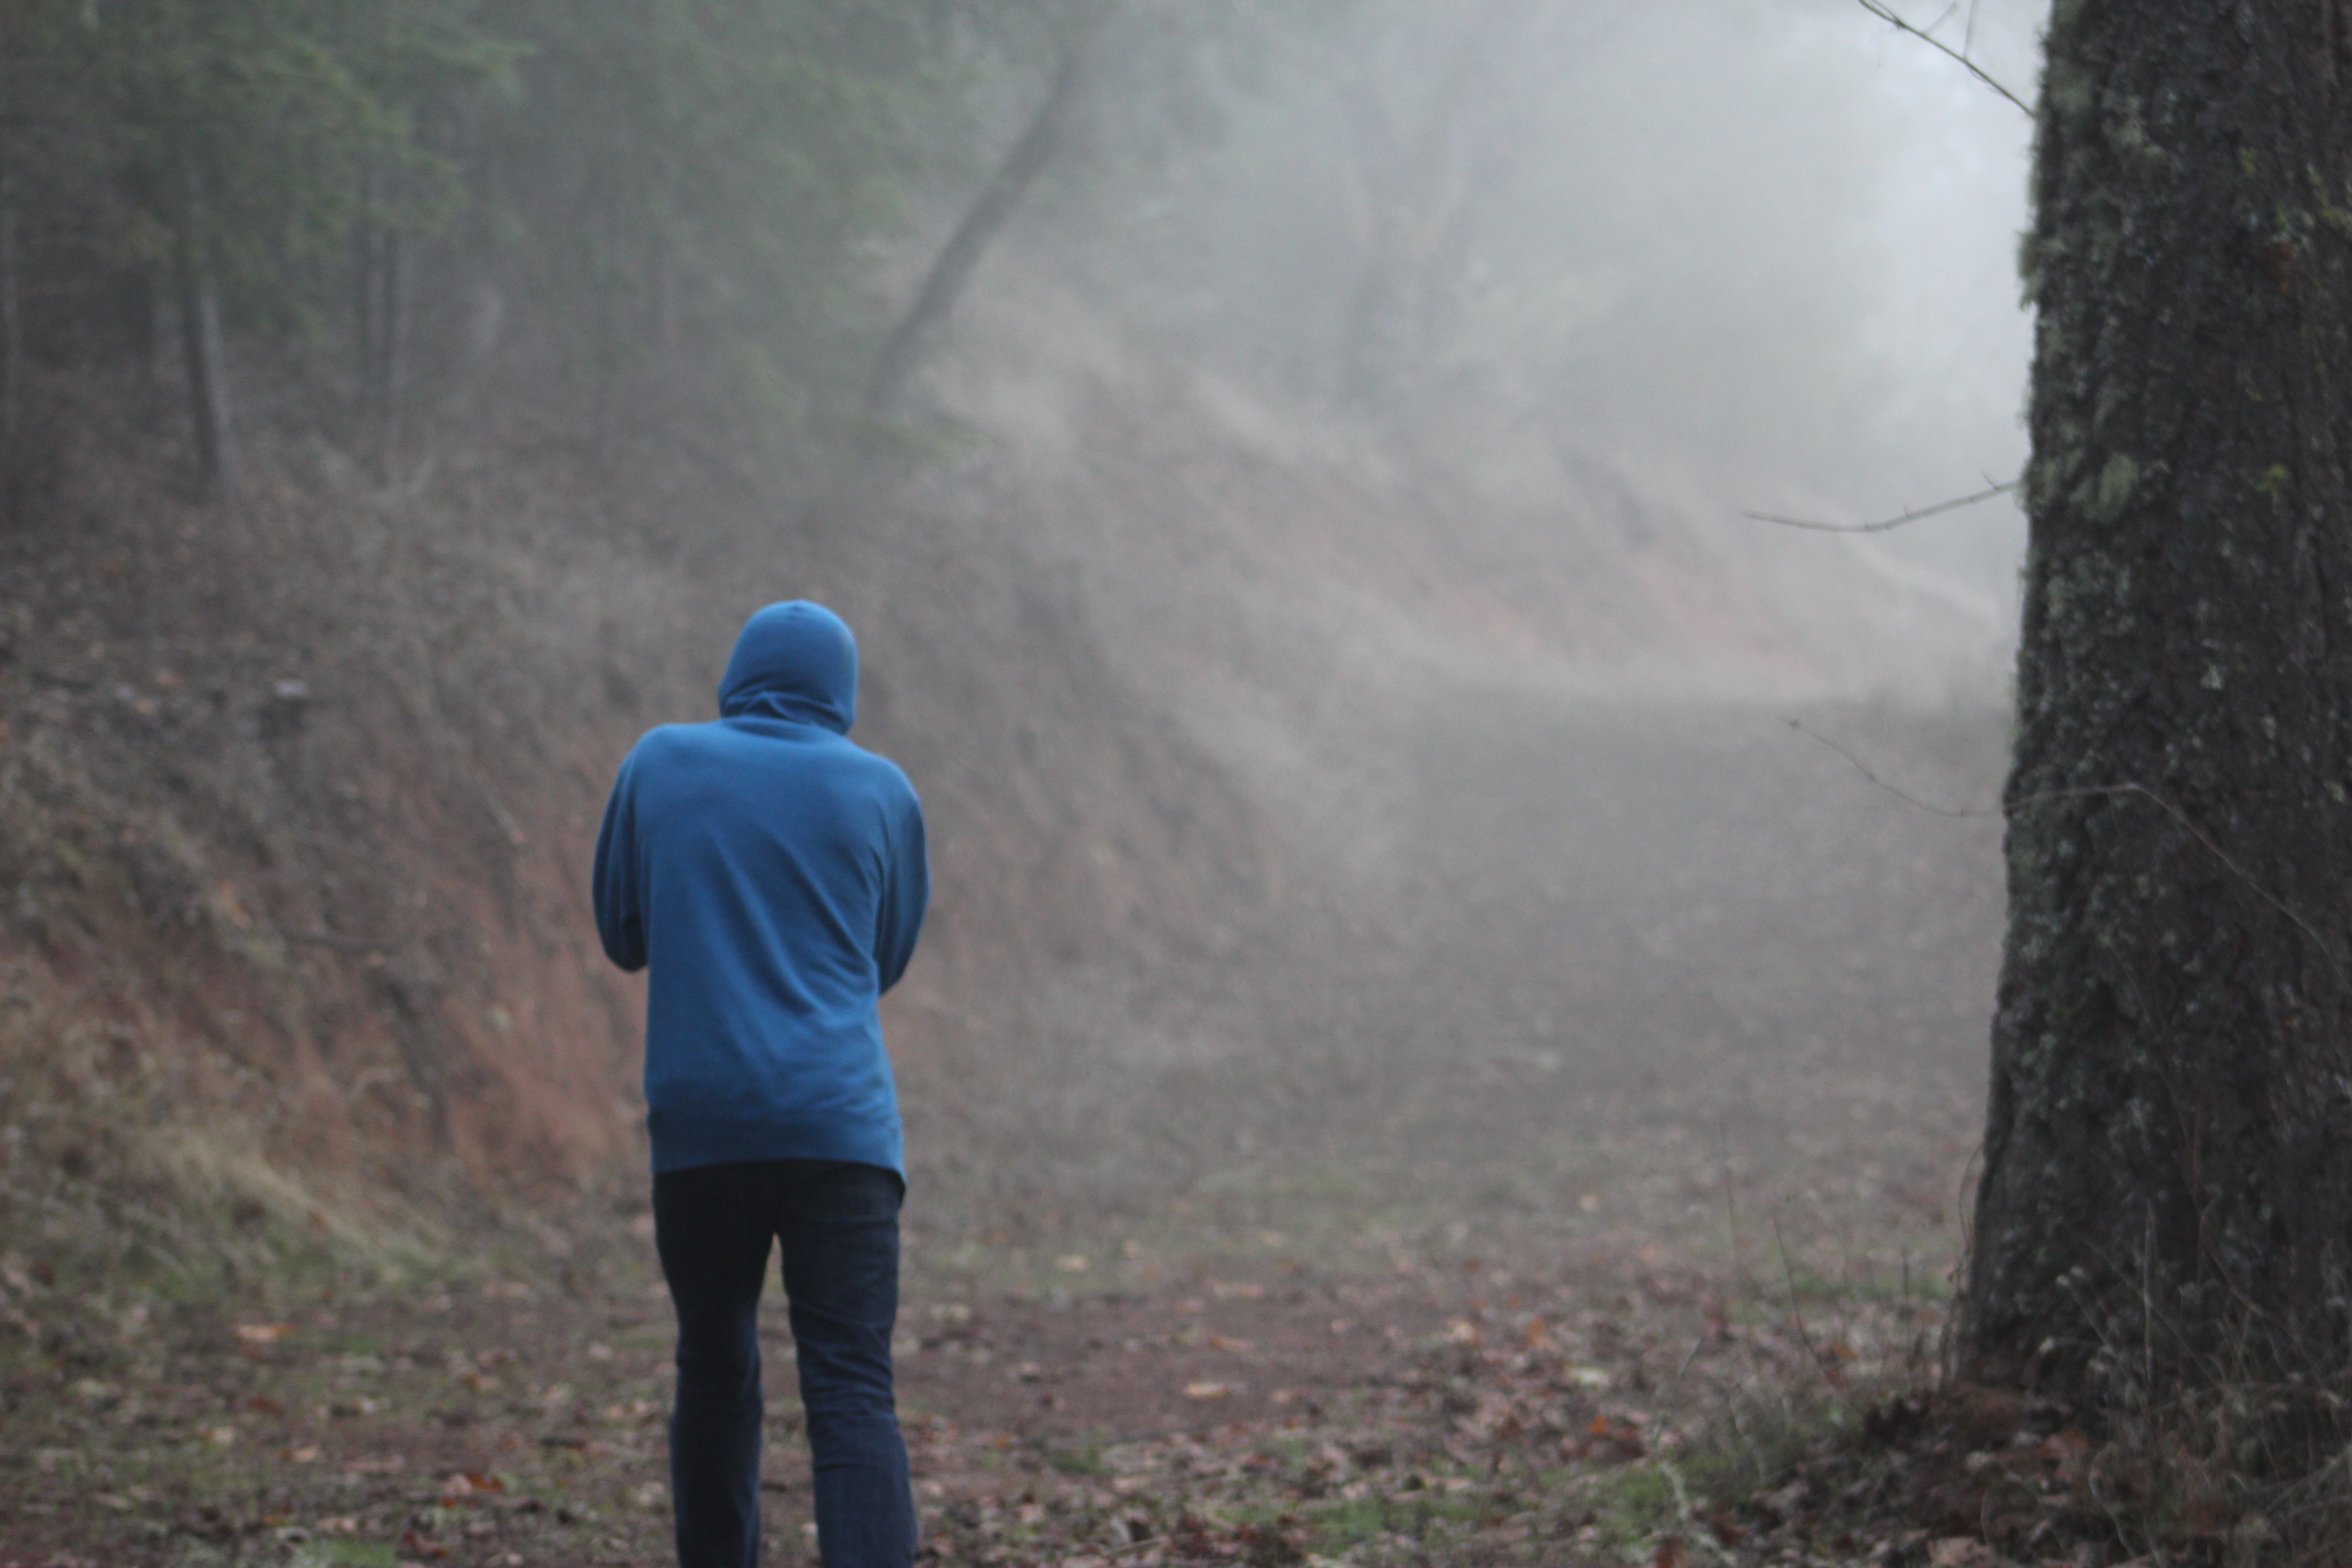
forest, mountain, fog, mist, weather, atmospheric phenomenon